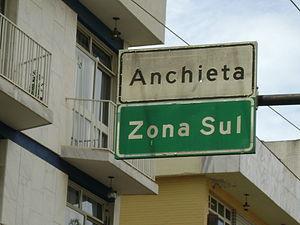
Anchieta est un quartier de la zone Sud de la ville de Belo Horizonte, la capitale du Minas Gerais, un des États fédérés du Brésil.